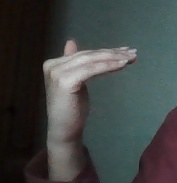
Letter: khaa